Celtic music

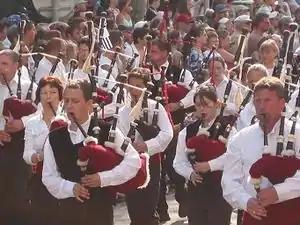
Massed pipers at the Lorient festival

The oldest musical tradition which fits under the label of Celtic fusion originated in the rural American south in the early colonial period and incorporated English, Scottish, Irish, Welsh, German, and African influences. Variously referred to as roots music, American folk music, or old-time music, this tradition has exerted a strong influence on all forms of American music, including country, blues, and rock and roll. In addition to its lasting effects on other genres, it marked the first modern large-scale mixing of musical traditions from multiple ethnic and religious communities within the Celtic diaspora.